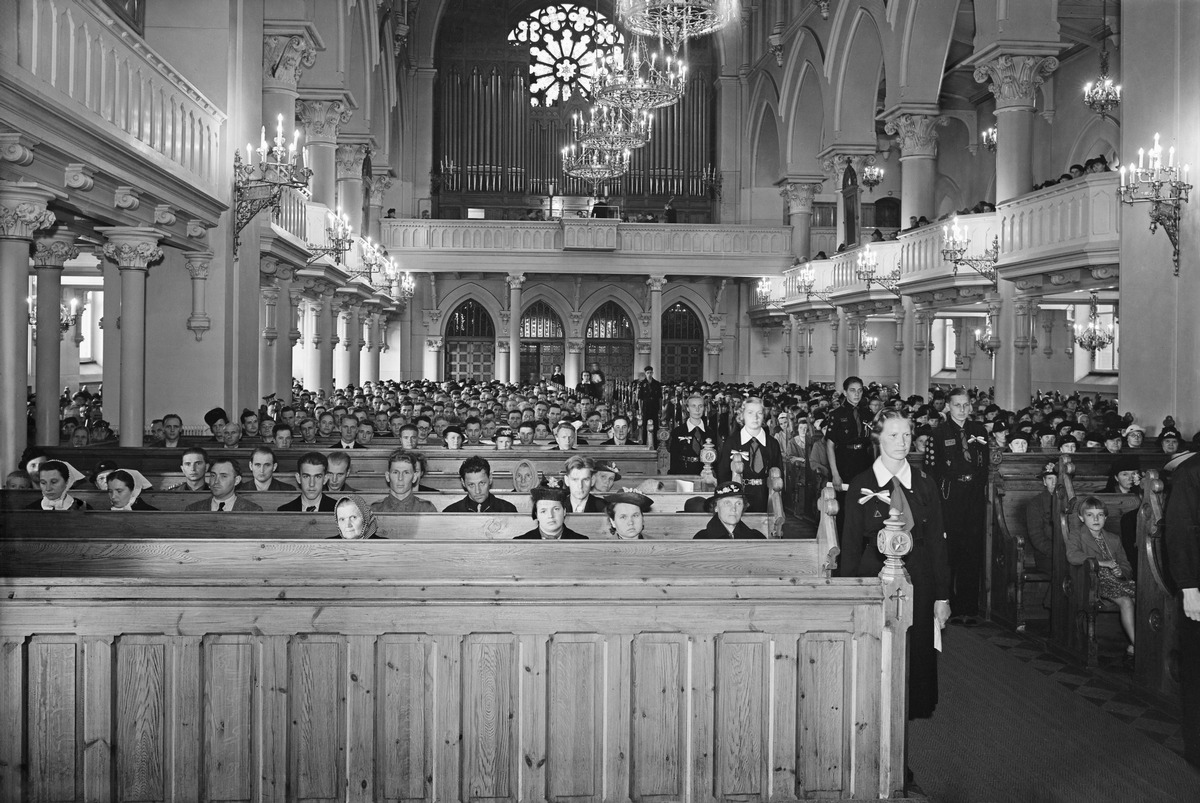
Invalideja ja heidän omaisiaan Johanneksen kirkossa
Invalider och deras anhöriga i Johanneskyrkan; Disabled and their relatives at Johannes Church
sisällön kuvaus: Invalideja ja heidän omaisiaan Johanneksen kirkossa Helsingissä elokuussa 1940. content description: Disabled persons and their relatives in St. John's Church in Helsinki August 1940. innehållsbeskrivning: Invalider och deras anhöriga i Johanneskyrkan i Helsingfors augusti 1940.
Kuvaaja: Sundström, Hugo, kuvaaja
Vuosi: 1940
Paikka: Suomi, Uusimaa, Helsinki
Aiheet: HBL; jumalanpalvelukset; kirkot; sisäkuva; seurakunnat; congregations; christianity; churches; interiors; services; kristendom; kyrkor; gudstjänster; interiörer; församlingar